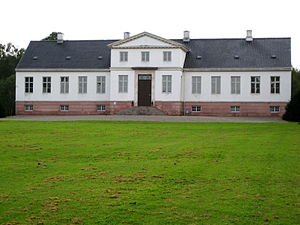
Fredede bygninger i Lolland Kommune
Herregården Pederstrup (Reventlow Museet) på Lolland.
Denne liste over fredede bygninger i Lolland Kommune viser alle fredede bygninger i Lolland Kommune, bortset fra kirker. Listen bygger på data fra Kulturarvsstyrelsen.